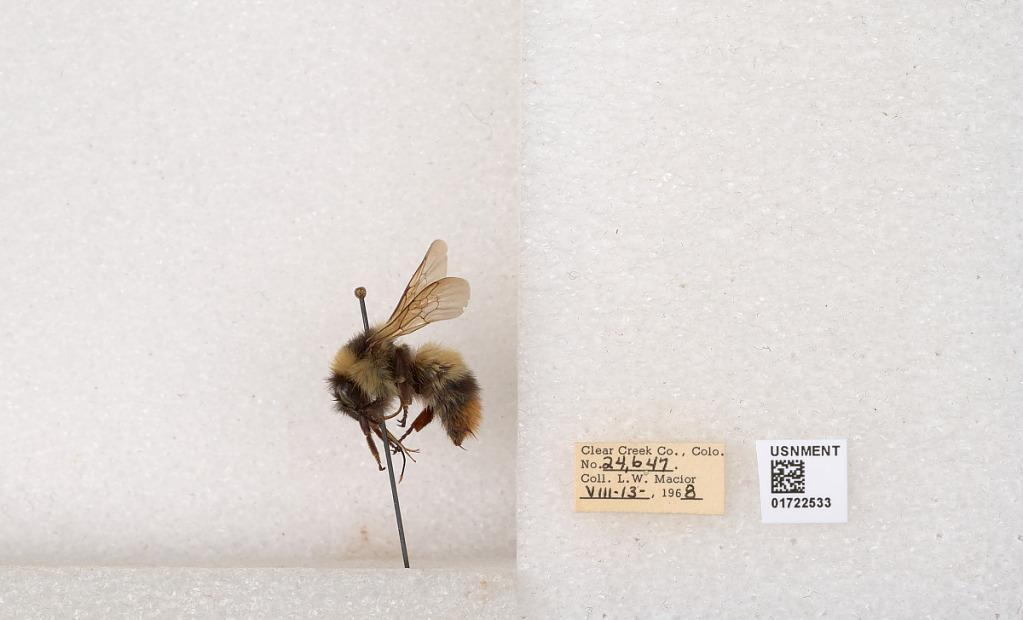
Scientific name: Bombus kirbyellus
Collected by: L. Macior
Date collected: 1968-8-13
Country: United States
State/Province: Colorado
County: Clear Creek
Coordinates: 39.6891, -105.644